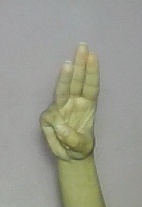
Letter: thaa